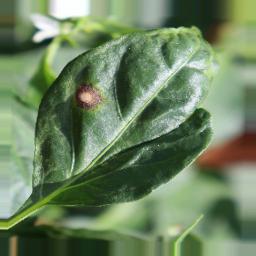
Label: cercospora